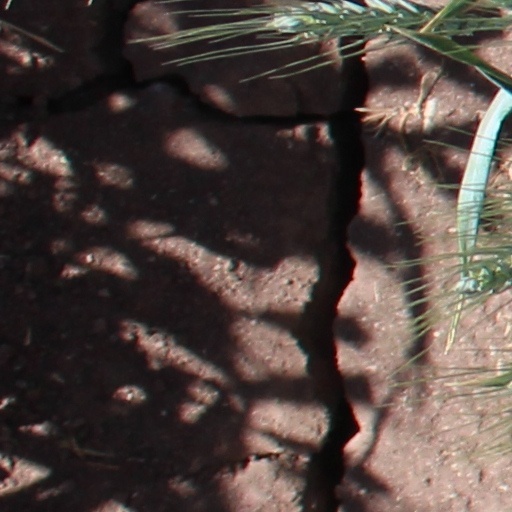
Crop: wheat